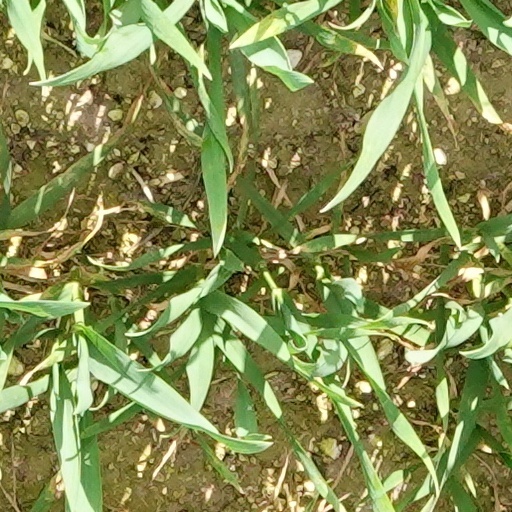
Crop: wheat